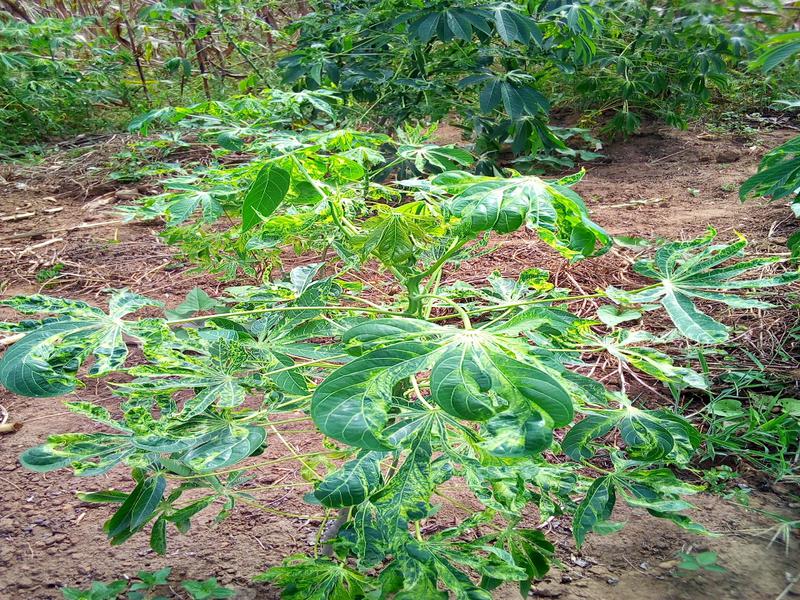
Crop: cassava
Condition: mosaic_disease